Benin Bronzes

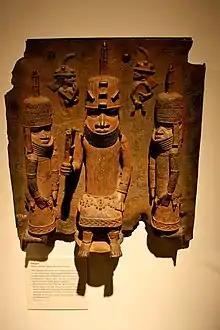
16th-century brass plaque, depicting an Oba, two kneeling attendants, and two Portuguese figures

The Benin Bronzes are more naturalistic than most African art of the period. The bronze surfaces are designed to highlight contrasts between light and metal. The features of many of the heads are exaggerated from natural proportions, with large ears, noses, and lips, which are shaped with great care. The most notable aspect of the works is the high level of metal working skill at lost-wax casting. The descendants of these artisans still revere Igue-Igha, as the person who introduced the art of casting to the Kingdom of Benin.